Napoleon Perdis

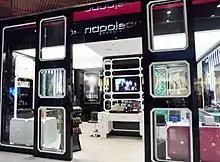
A Napoleon Perdis Concept Store in downtown Sydney

Perdis started his career as a make-up artist doing bridal make-up. In 1992, he opened his own make-up studio in a small shop in Leichhardt, New South Wales. In 1993, he won a make-up competition at a beauty expo with a look that was inspired by Cher. He won a trip to Los Angeles, where he met Cher's make-up artist and agreed to become the Australian distributor for his 'Taut' make-up products. Perdis sold the make-up to brides through his Ultimo studio and hair salons. He sold the business when he launched his own make-up products under the successive names, "The Look", then "The Look by Napoleon", followed with "Napoleon" and finally to its current "Napoleon Perdis" name from 1994.